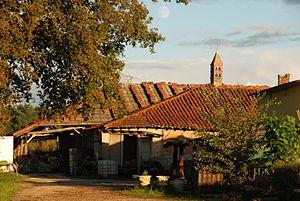
Ferme Bourbon, (Classé, 1944) This building is indexed in the Base Mérimée, a database of architectural heritage maintained by the French Ministry of Culture,
Cet article recense les monuments historiques de l'Ain, en France.
Saint-Nizier-le-Bouchoux est une commune française, située dans le département de l'Ain, en région Auvergne-Rhône-Alpes.
La ferme Bourbon est une ferme située à Saint-Nizier-le-Bouchoux, en France.